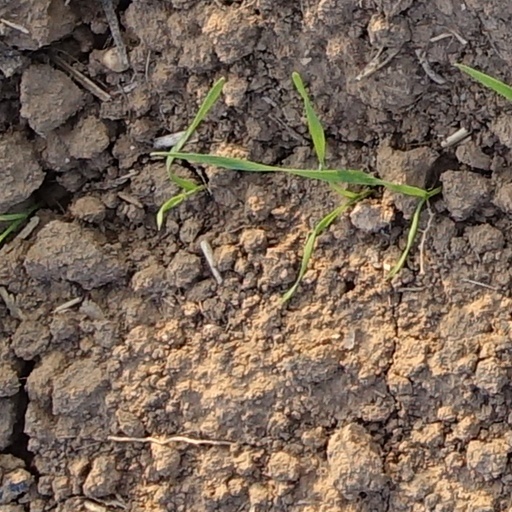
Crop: wheat